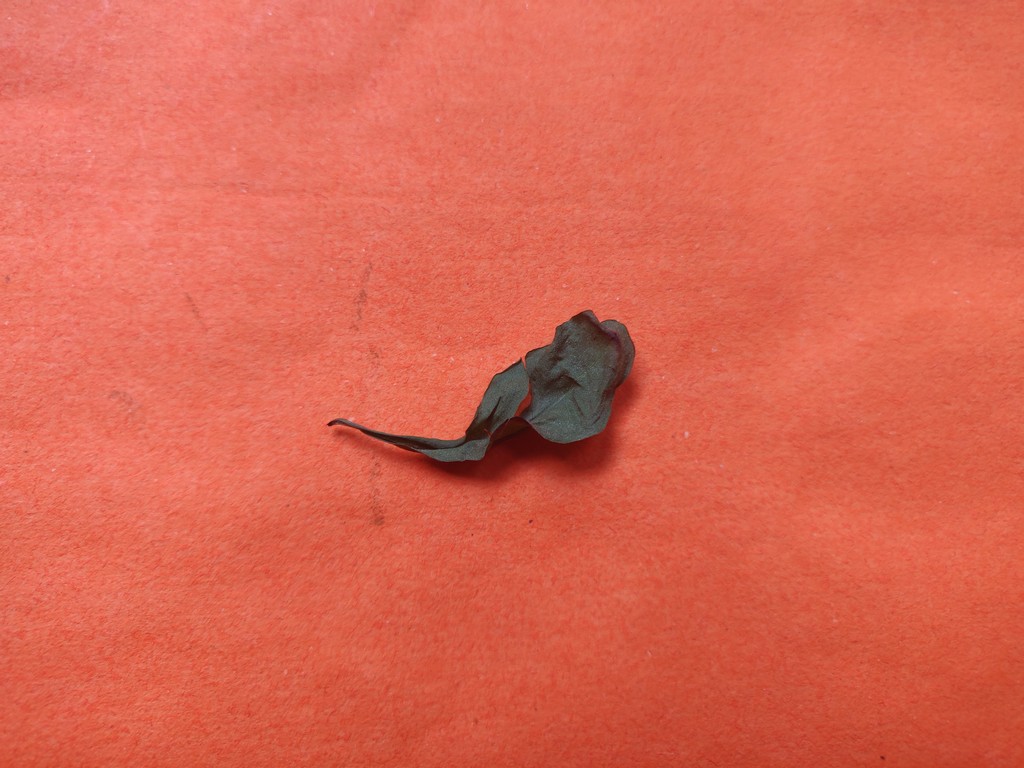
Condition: Dried
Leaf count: single
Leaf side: unknown